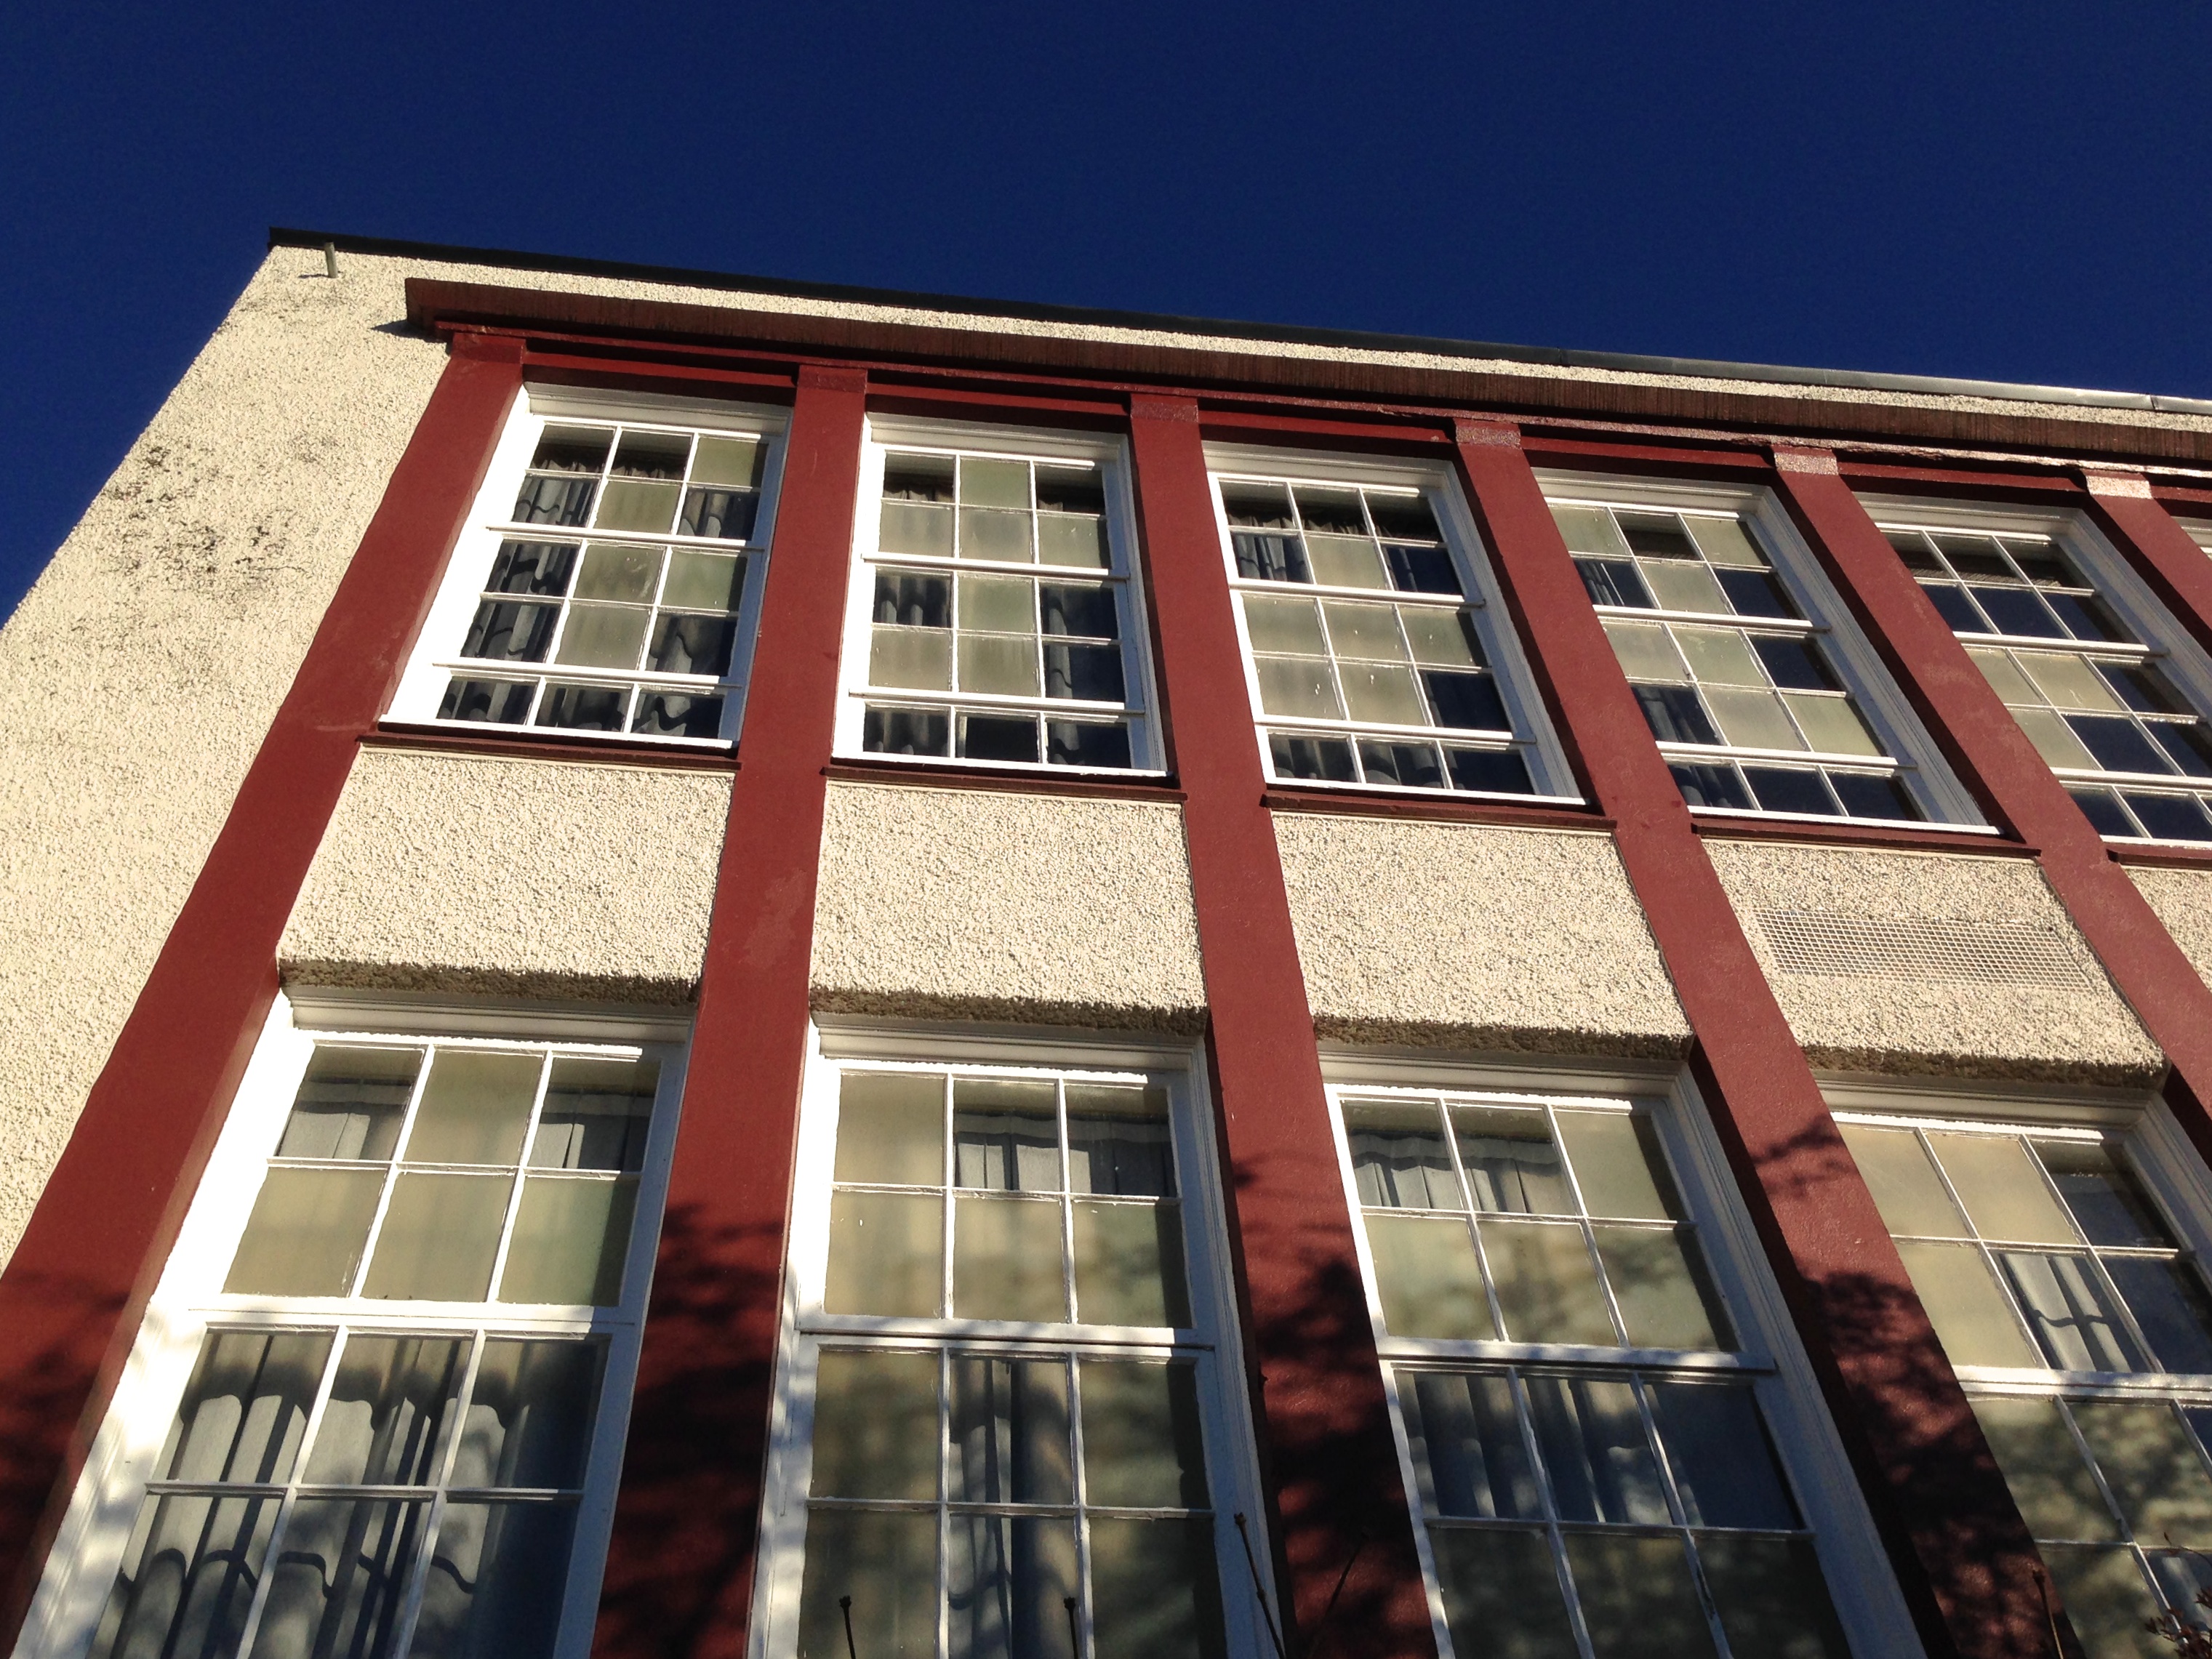
architecture, window, building, downtown, facade, property, neighbourhood